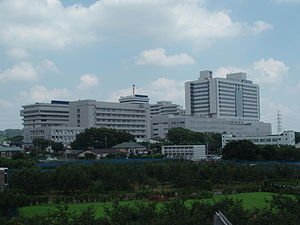
Tokai-universitetet / Fakultet (universitet)
Tokai Universityer et japansk universitet i Tokyo, grundlagt i 1943.